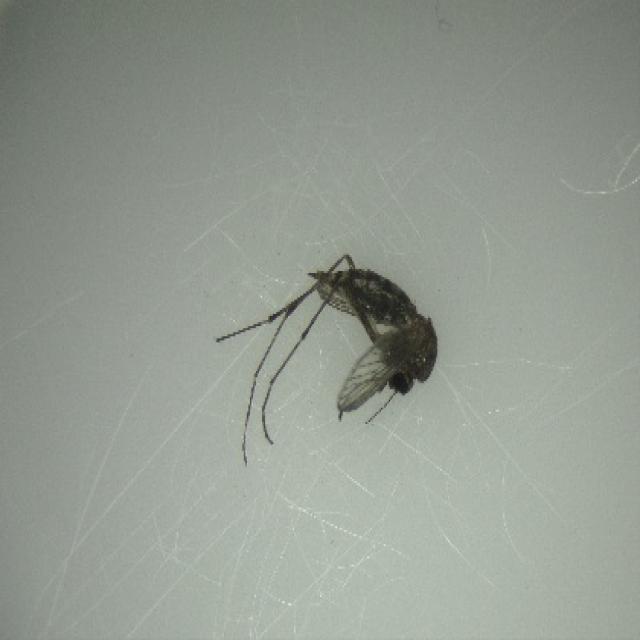
Species: aedes_vexans